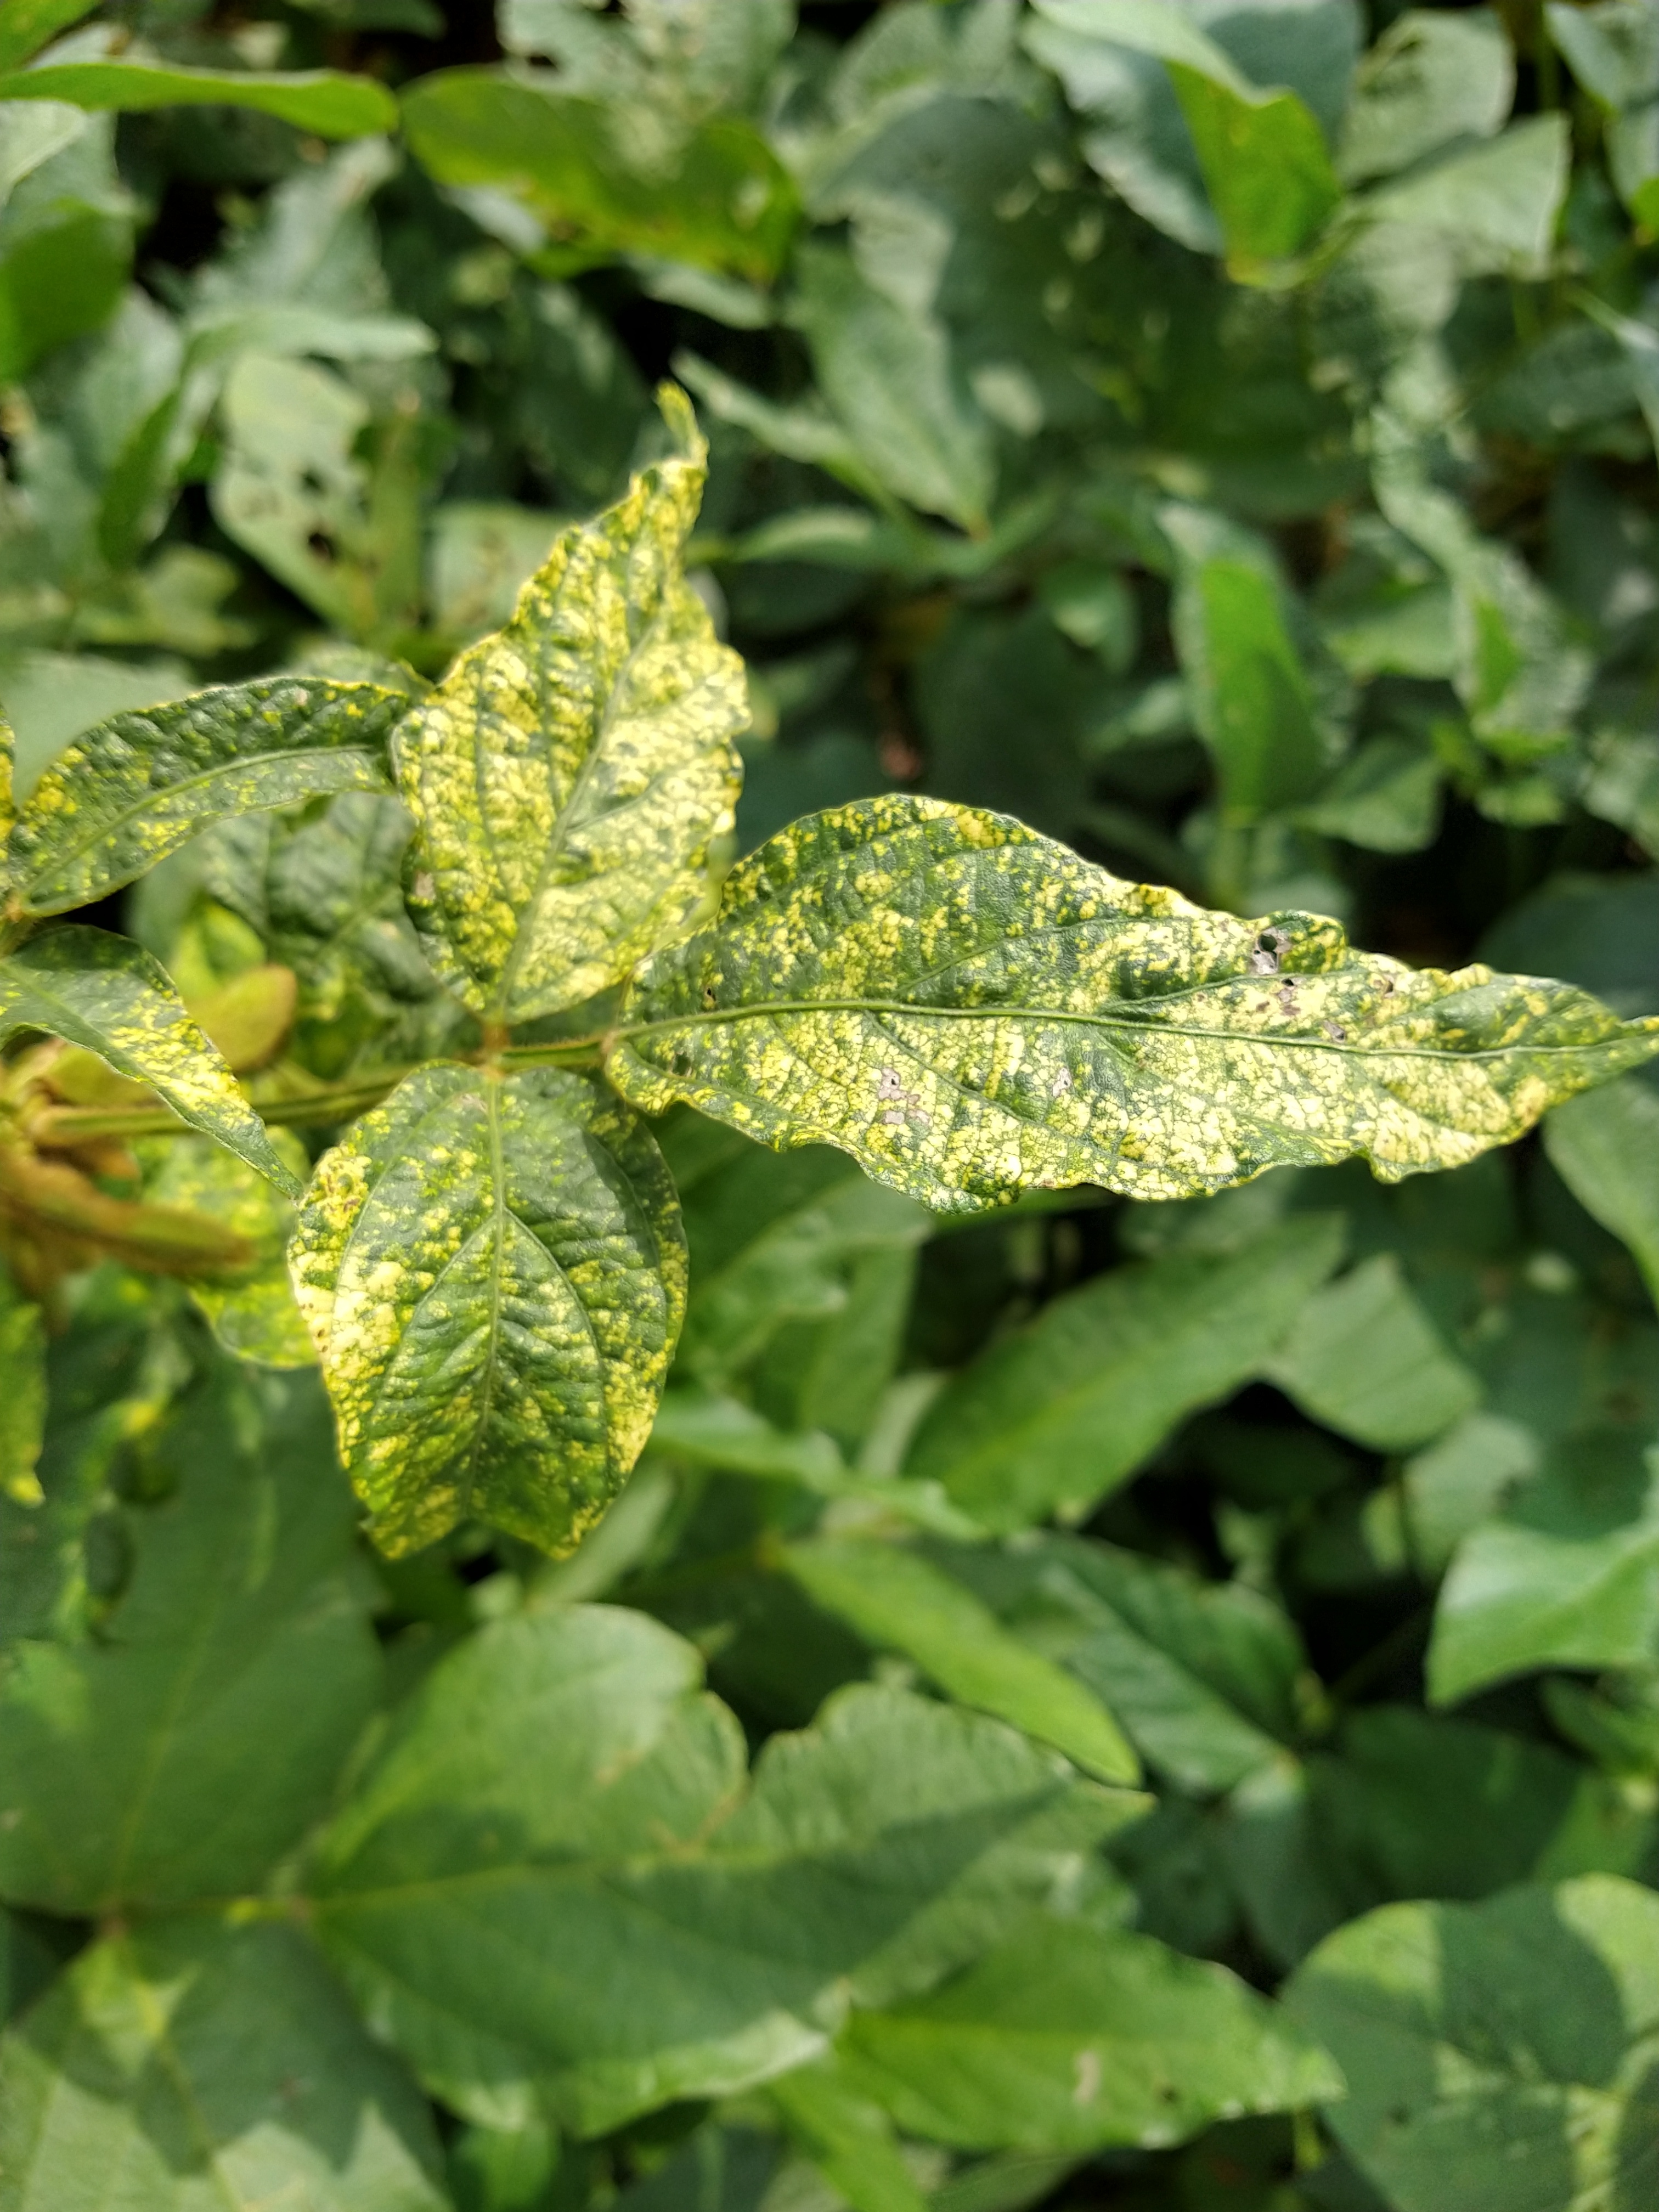
Label: Disease